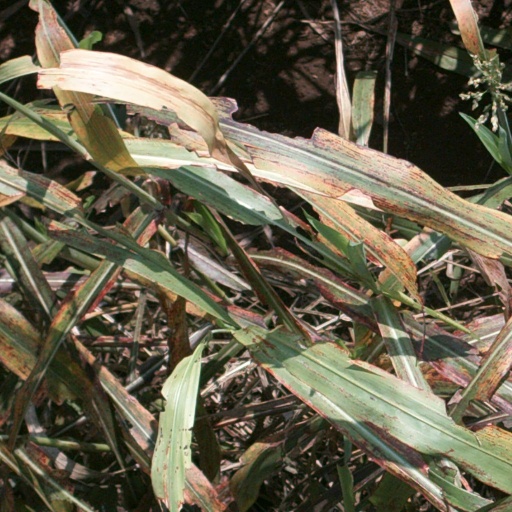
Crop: sorghum